Accademia dei Filodrammatici

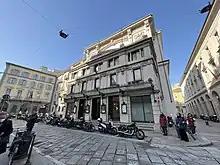
Accademia dei Filodrammatici

The Accademia dei Filodrammatici (literally "Academy of Drama Lovers"), is a drama school located in Milan, Italy and founded in 1796. It is the oldest theatre school in Italy.